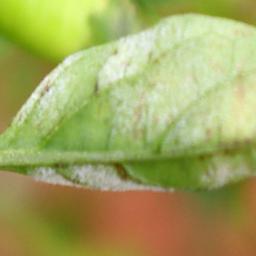
Label: powdery mildew